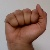
The image shows a hand gesture representing the letter 'A' in Indian Sign Language.